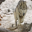
Label: wolf